Graceland (album)

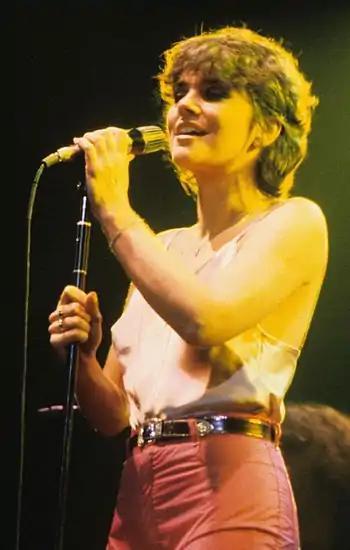
Simon was criticized for working with Linda Ronstadt (pictured in the 1970s), as she had performed in South Africa.

The "Graceland" tour began on February 1, 1987. Simon was accompanied by an ensemble of 24 black South Africans, including the singer Miriam Makeba, the trumpeter Hugh Masekela, the guitarist Ray Phiri, and Ladysmith Black Mambazo. To ensure the musicians were paid well, Simon took no payment, saying "the show breaks even as long as I don't get paid". The tour ended with two concerts in Harare, Zimbabwe, which were filmed for release as "Graceland: The African Concert".